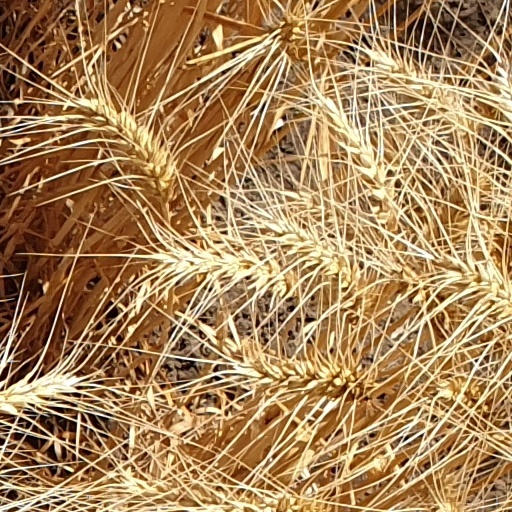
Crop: wheat